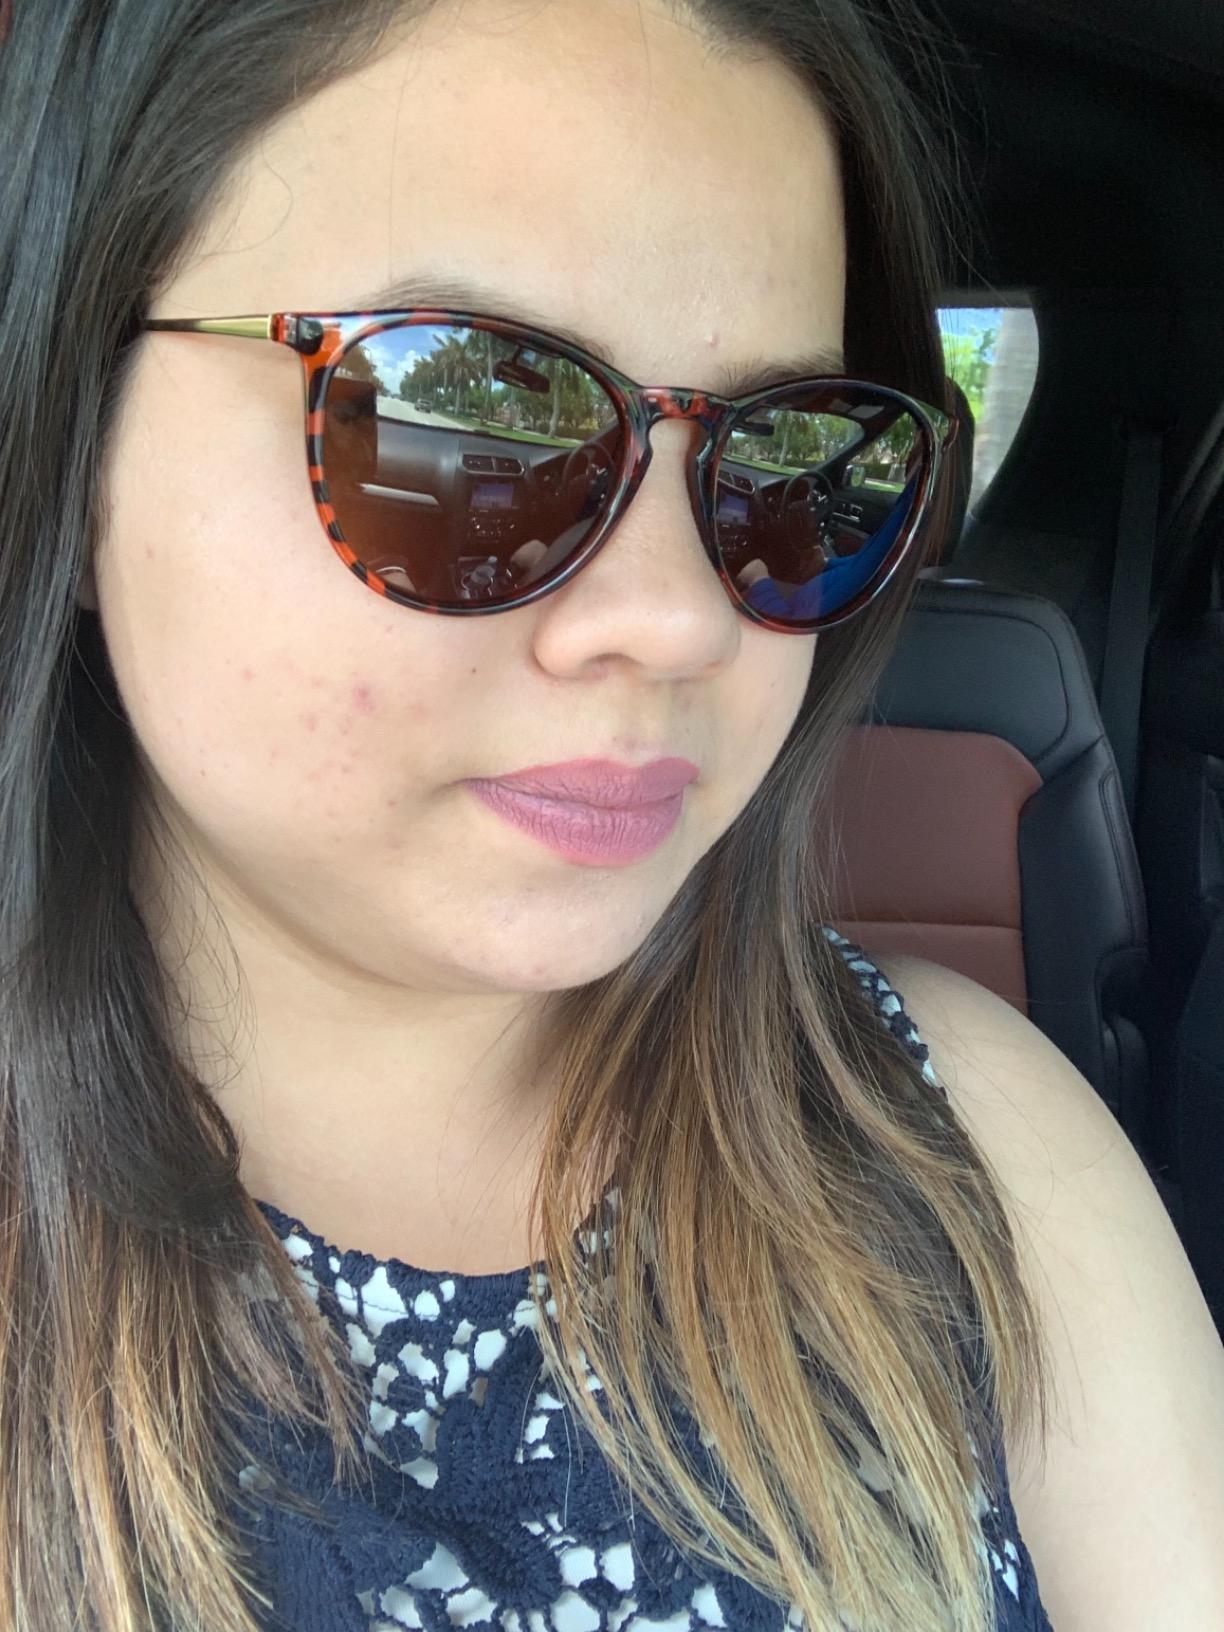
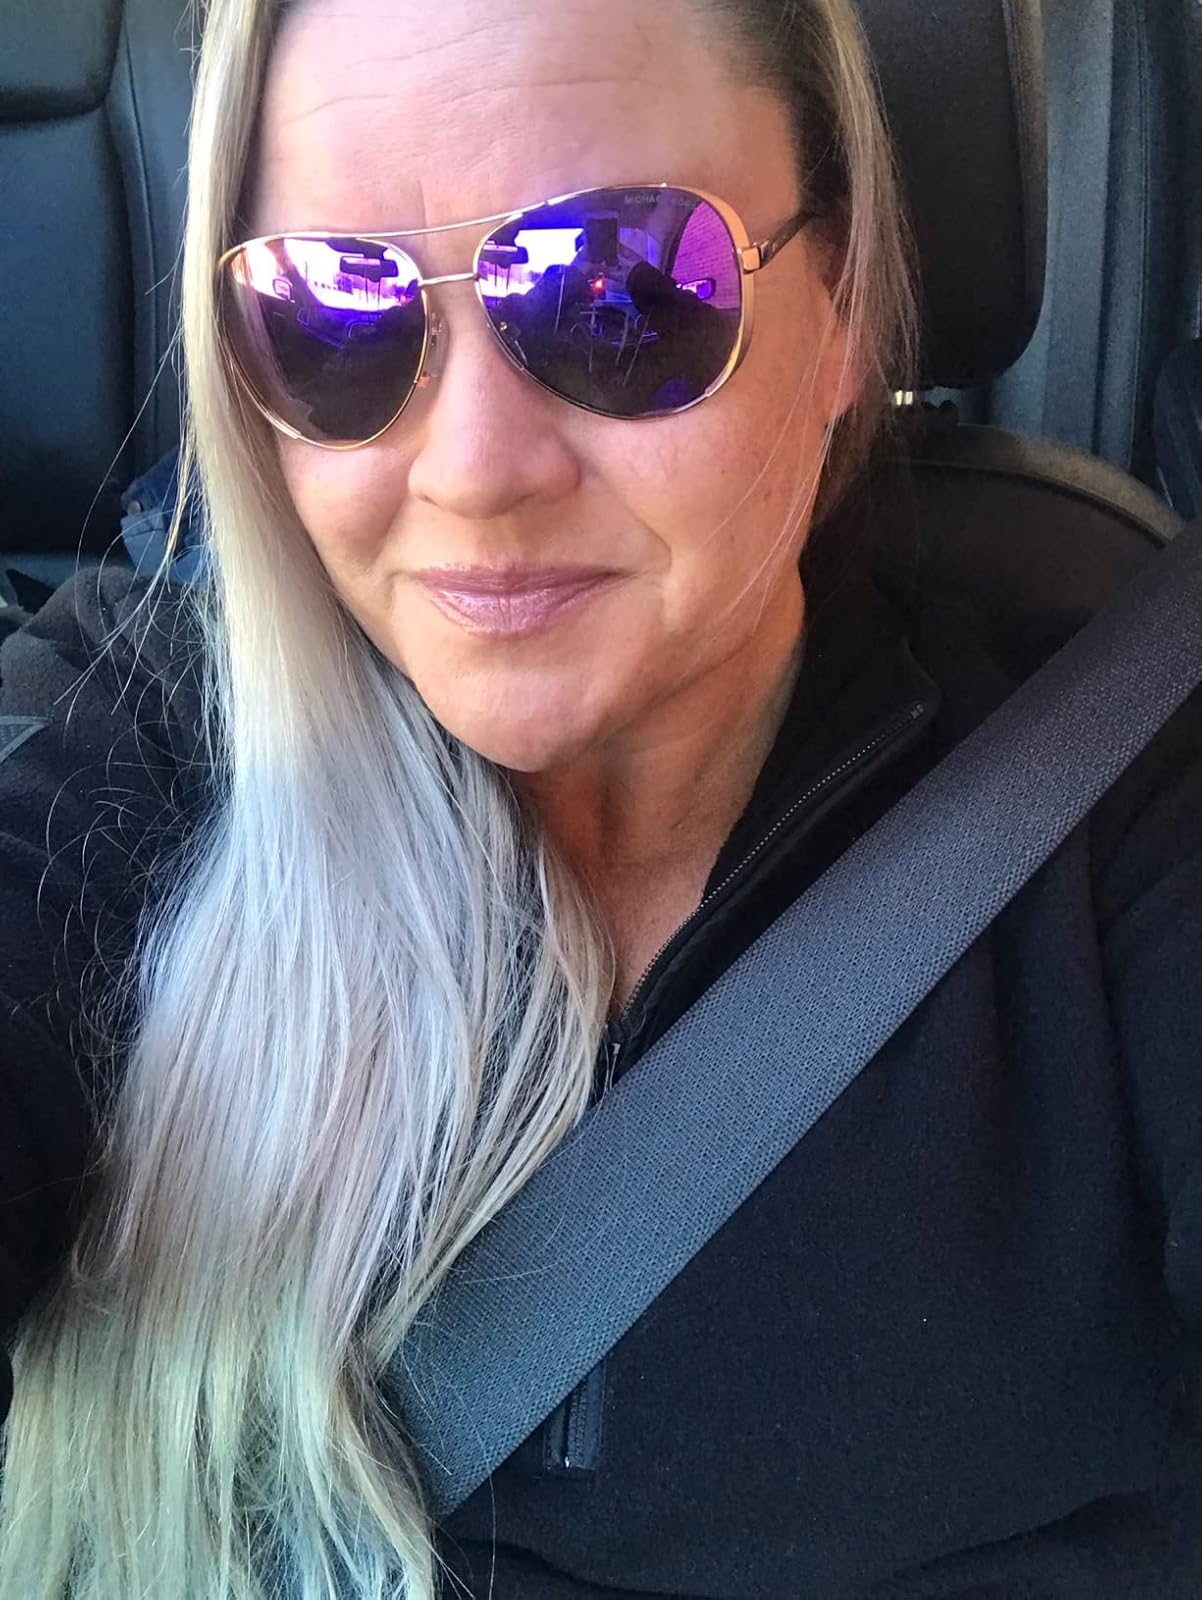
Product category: accessories_sunglasses
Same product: no